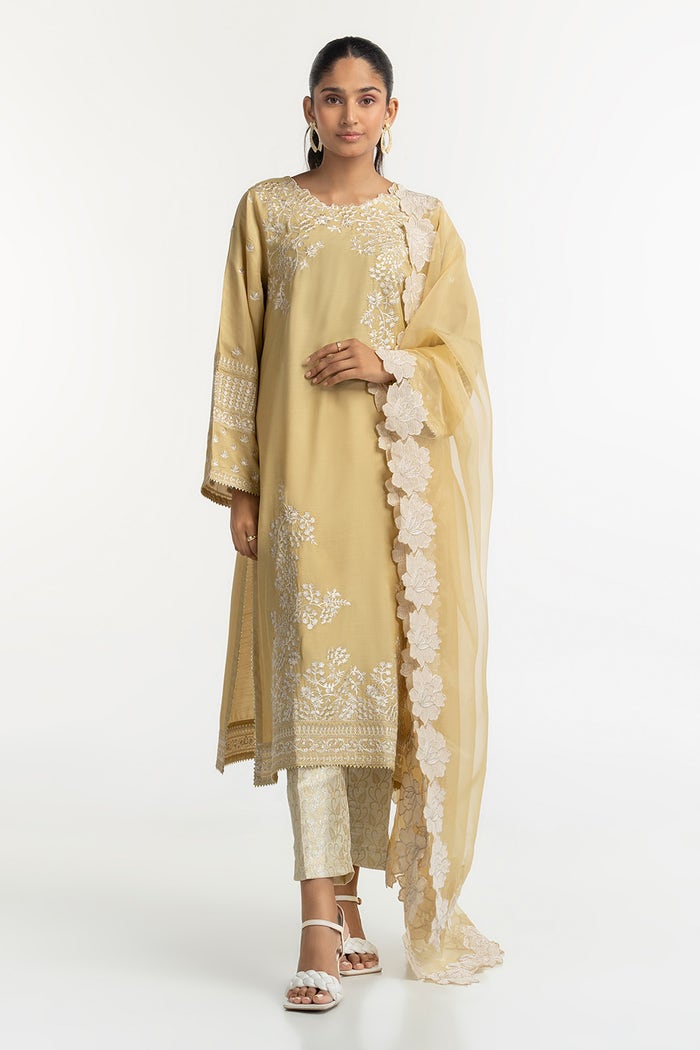
gold embroidered chiffon suit